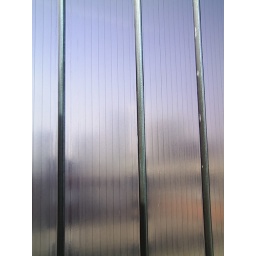
Taken with a Praktica Mini, a frosted glass window in a Digbeth car park, Birmingham UK, March 19th 2009